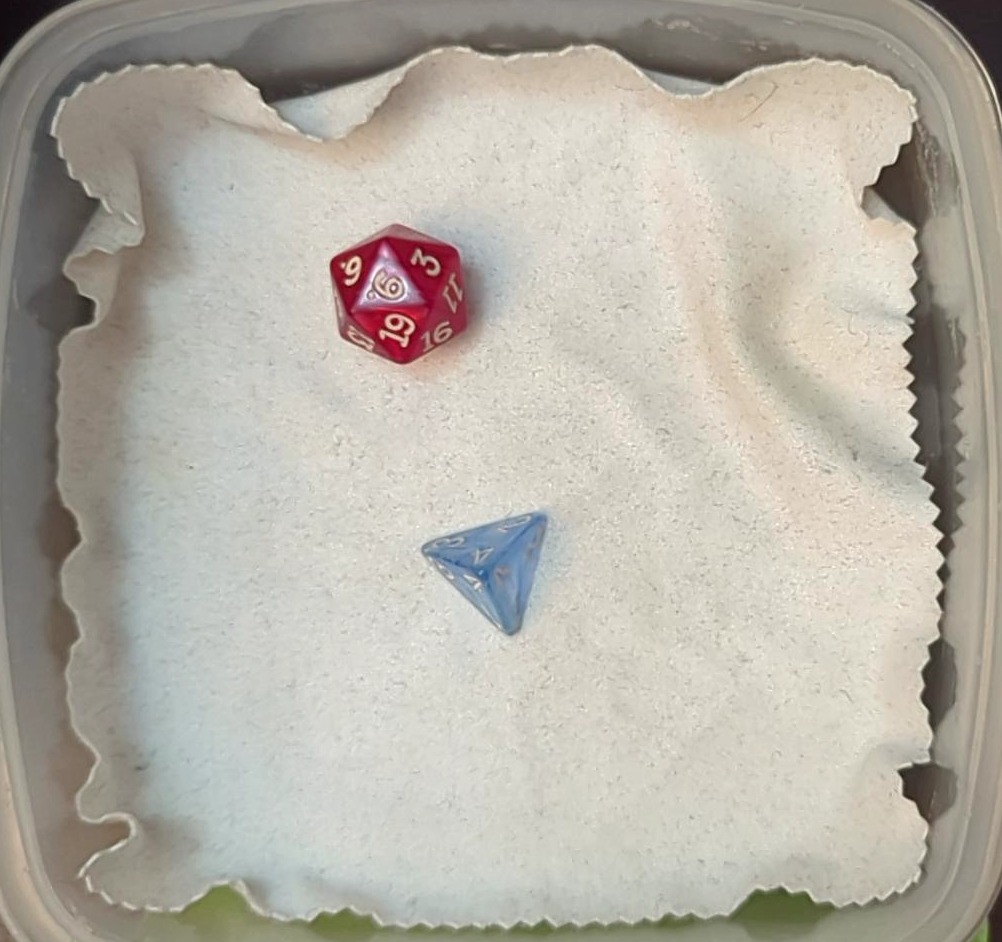
Dice in frame:
type: d20
value: 1
type: d4
value: 1
Label source: human
Face values trusted: no